Pingzhou station

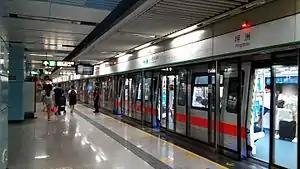
Interior of Pingzhou Station

Pingzhou station is a station on Line 1 of the Shenzhen Metro in Shenzhen, Guangdong Province, China. The station opened on 15 June 2011.